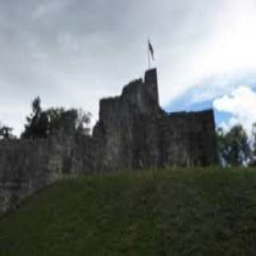
Schellenberg Castle